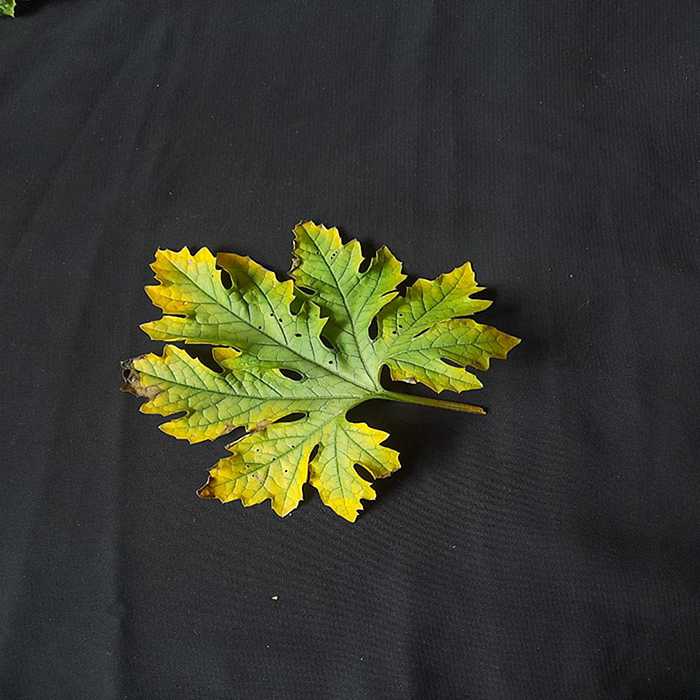
Plant: Bitter Gourd
Label: Fusarium wilt